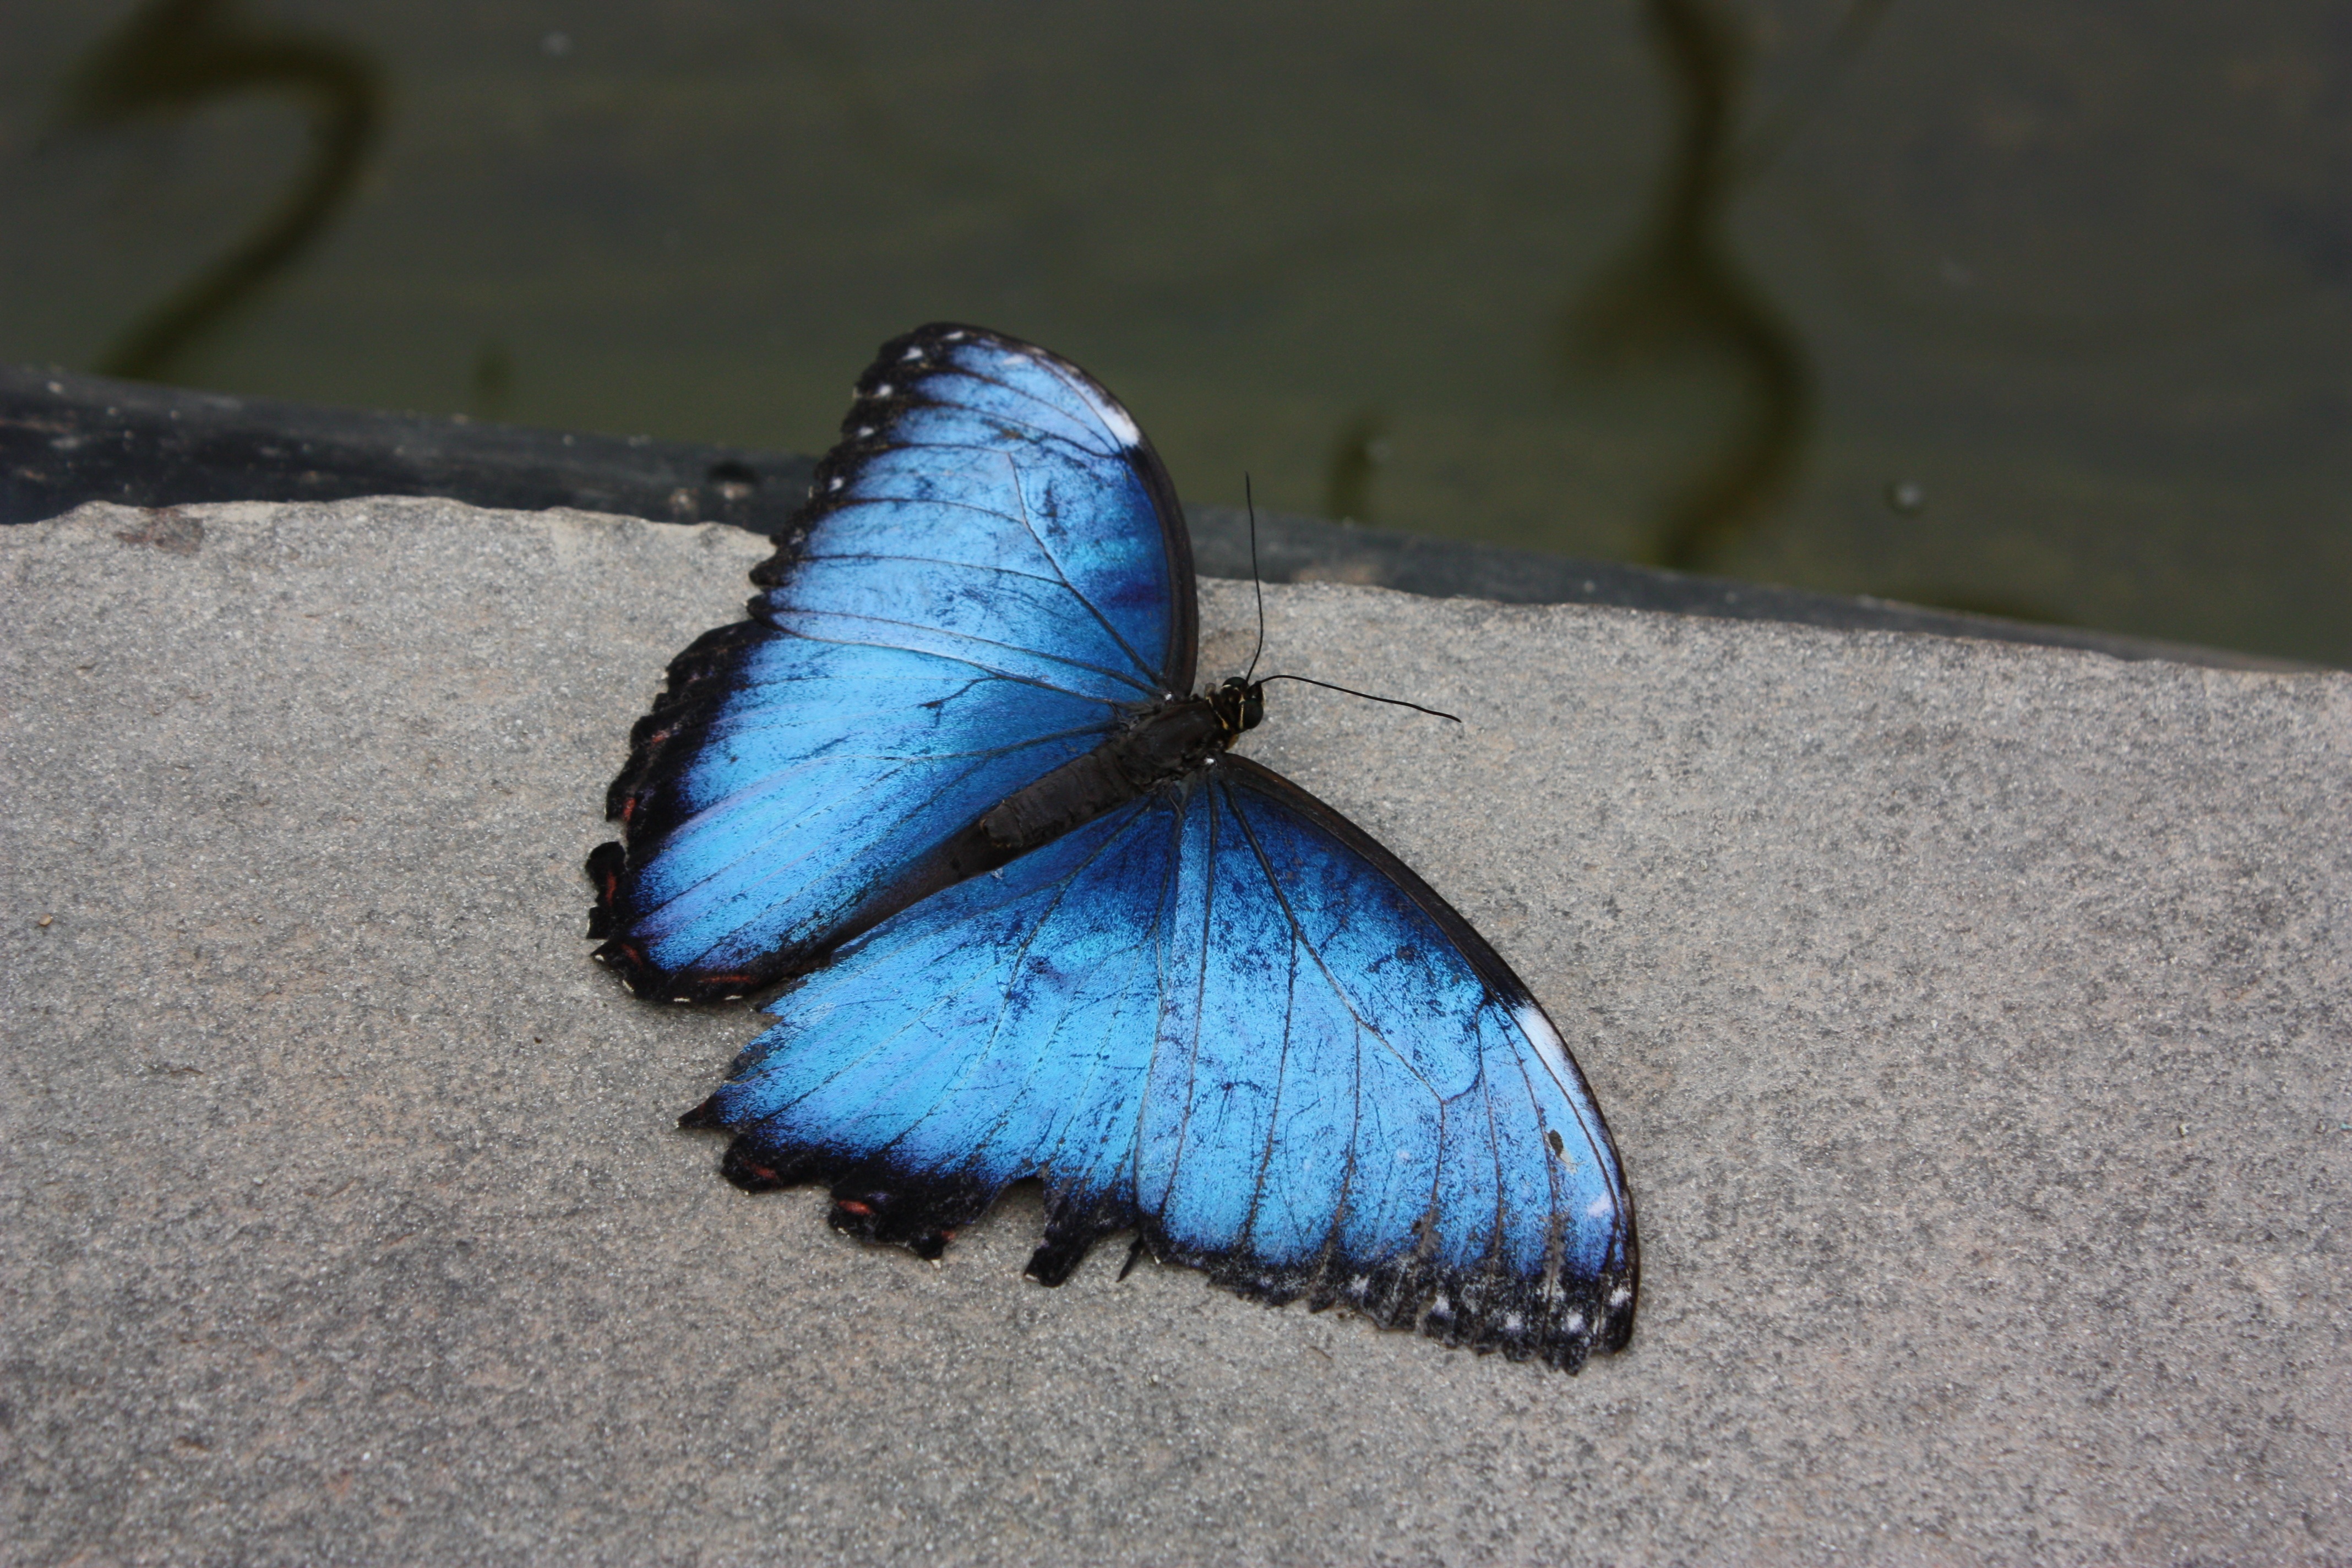
wing, leaf, petal, animal, insect, blue, butterfly, fauna, invertebrate, insects, butterflies, bugs, macro photography, arthropod, pollinator, moths and butterflies, lycaenid, flying insect blue